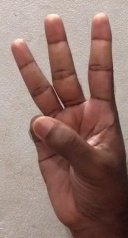
ASL sign: 6